SMS Bayern (1878)

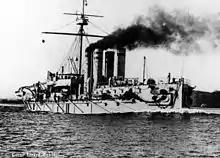
SMS circa 1893

s three sisters and the new ironclad comprised the training squadron for 1886. continued in her role as flagship through 15 May, when she was drydocked in Kiel for an extensive repair of her propulsion machinery. She also had electric lighting installed at this time, making her the first German warship so equipped. She was towed to the construction site of the Kaiser Wilhelm Canal on 3 June 1887 to be present for the beginning of work on the waterway that was to link Kiel with the North Sea. finally returned to active service on 21 November, again as the flagship of the Reserve Division. At that time, came under the command of "KzS" Franz von Kyckbusch. The ship served with the (Armored Squadron) from 23 May 1888, including during the annual fleet maneuvers, commanded by "KzS" Gustav von Senden-Bibran. Afterward, participated in a tour of the Baltic by the newly crowned Kaiser Wilhelm II. The fleet stopped in St. Petersburg, Russia, Stockholm, Sweden, and Copenhagen, Denmark, on the seventeen-day cruise. After returning, became the flagship of the newly constituted II Reserve Division on 14 September. At that time, "KzS" Max Plüddemann replaced Senden-Bibran as the ship's captain.